Logology (science)

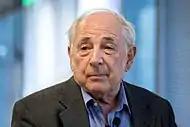
John Searle

Harvard University historian of science Naomi Oreskes points out that the truth of scientific findings can never be assumed to be finally, absolutely settled. The history of science offers many examples of matters that scientists once thought to be settled and which have proven not to be, such as the concepts of Earth being the center of the universe, the absolute nature of time and space, the stability of continents, and the cause of infectious disease.